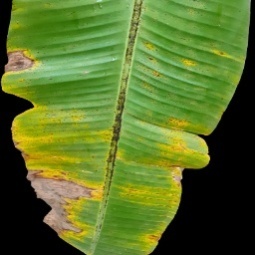
Label: Potassium